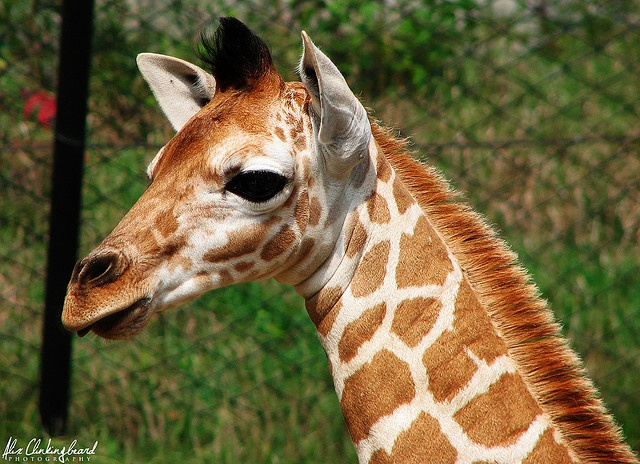
A tall giraffe standing next to a lush green hillside.
A giraffe gazing afar at a distant object.
a giraffe standing in front of a cyclone fence
A young giraffe looks over its left shoulder.
A giraffe is standing in front of a fence.